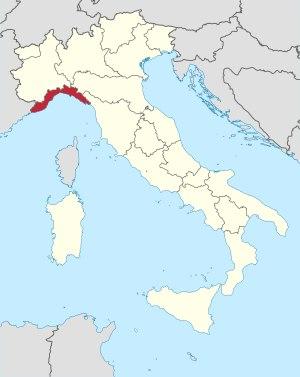
Les Élections régionales de 2000 en Ligurie se sont tenues le 16 avril 2000, afin d'élire les 40 membres du conseil régional de la région de Ligurie pour un mandat de cinq ans.
Les Élections régionales de 2005 en Ligurie se sont tenues le 3 avril 2005, afin d'élire les 40 membres du conseil régional de la région de Ligurie pour un mandat de cinq ans.
Les Élections régionales de 2015 en Ligurie se sont tenues le 31 mai 2015, afin d'élire les 31 membres du conseil régional de la région de Ligurie pour un mandat de cinq ans.